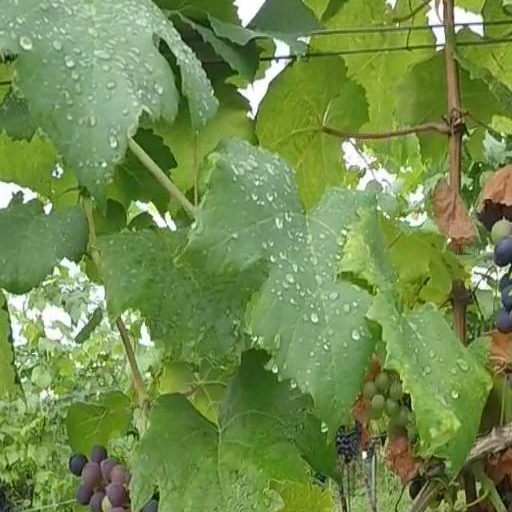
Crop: grape